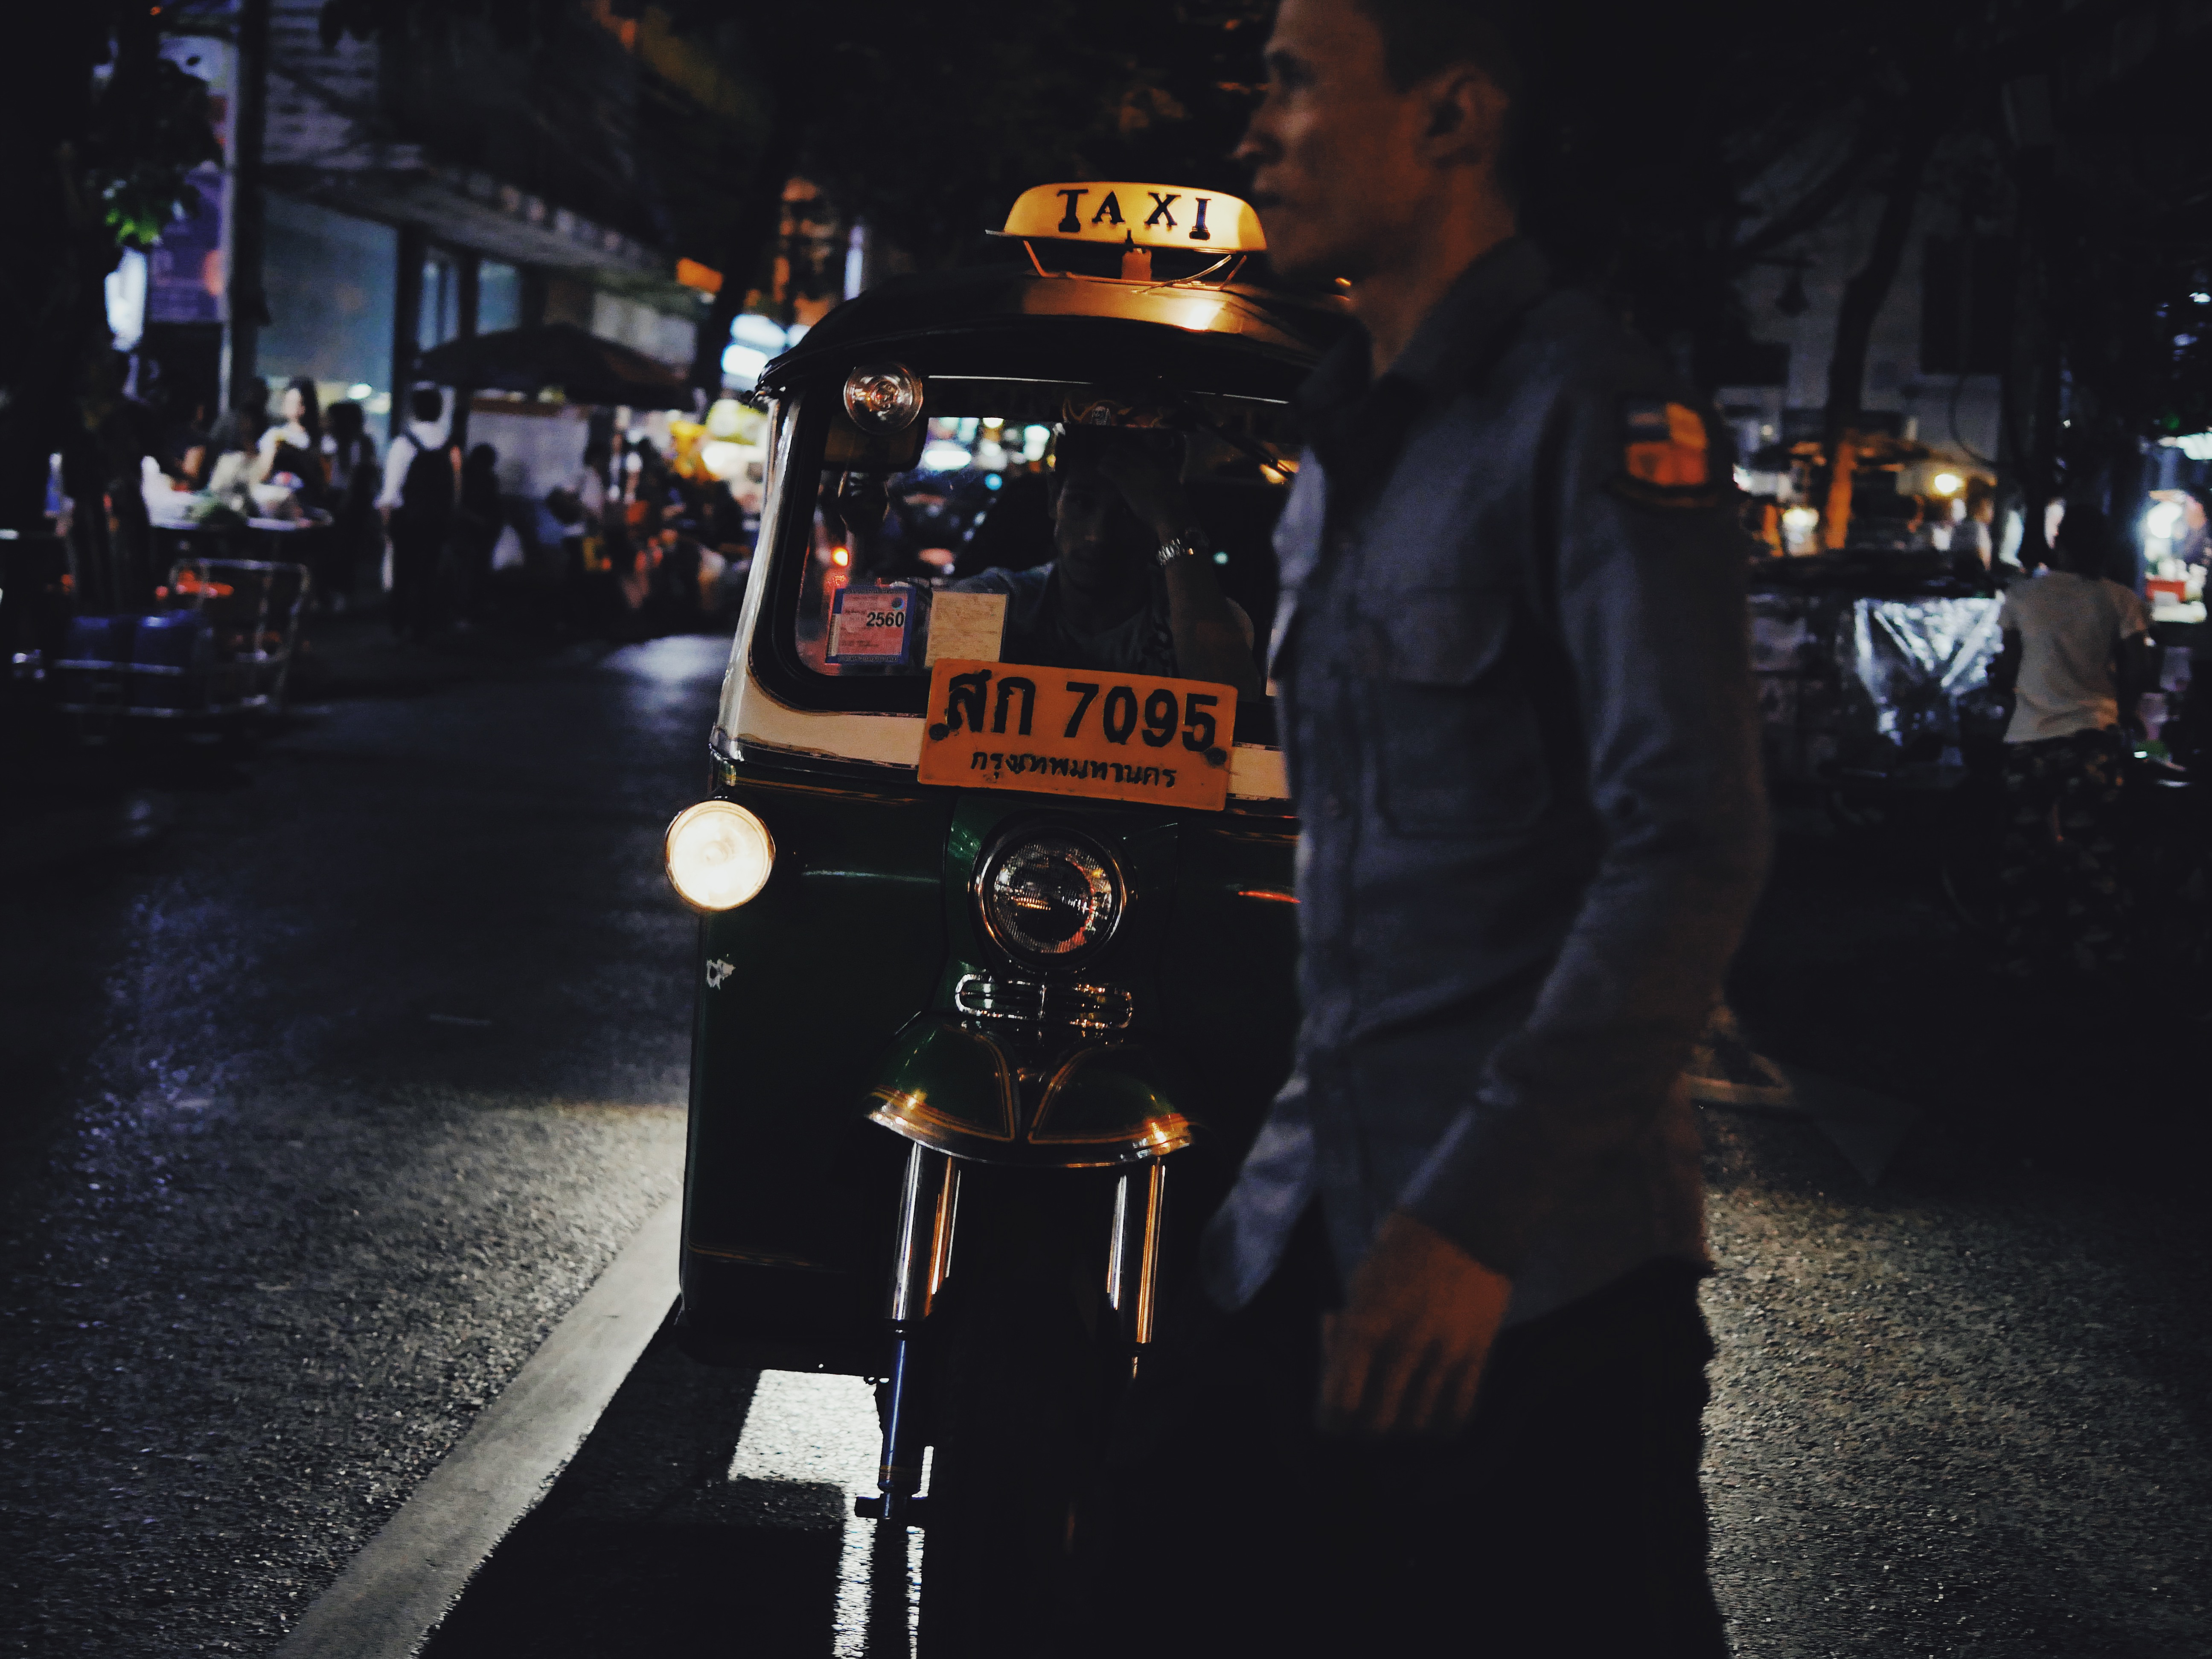
night, vehicle, police